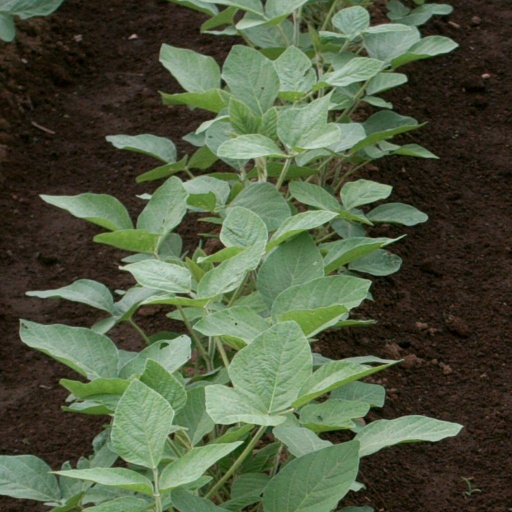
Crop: soybean